Qormi

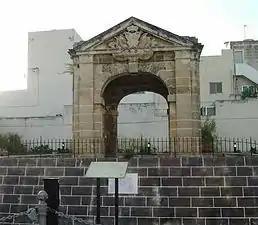
Pinto's Loggia

Bronze Age pottery was found in the area known as "Stabal" indicating presence of humans as early as 1500-800 BC. Punic tombs have been found at St Edward's Street and Tal-Bajjada. Also, some Ancient Roman remains were found in the valley of "Wied il-Kbir". However, chances are that in these times, there were only small communities in the whereabouts of Qormi.